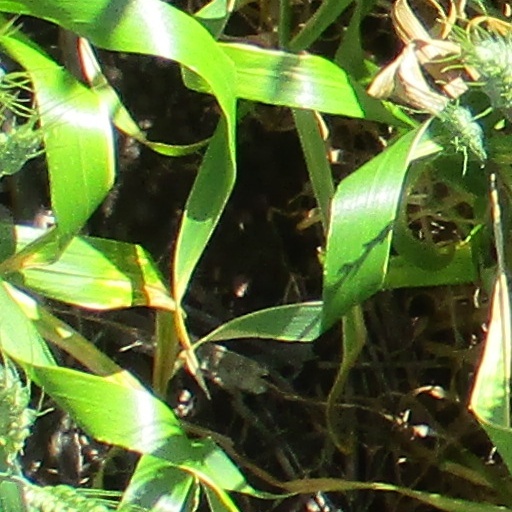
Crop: wheat